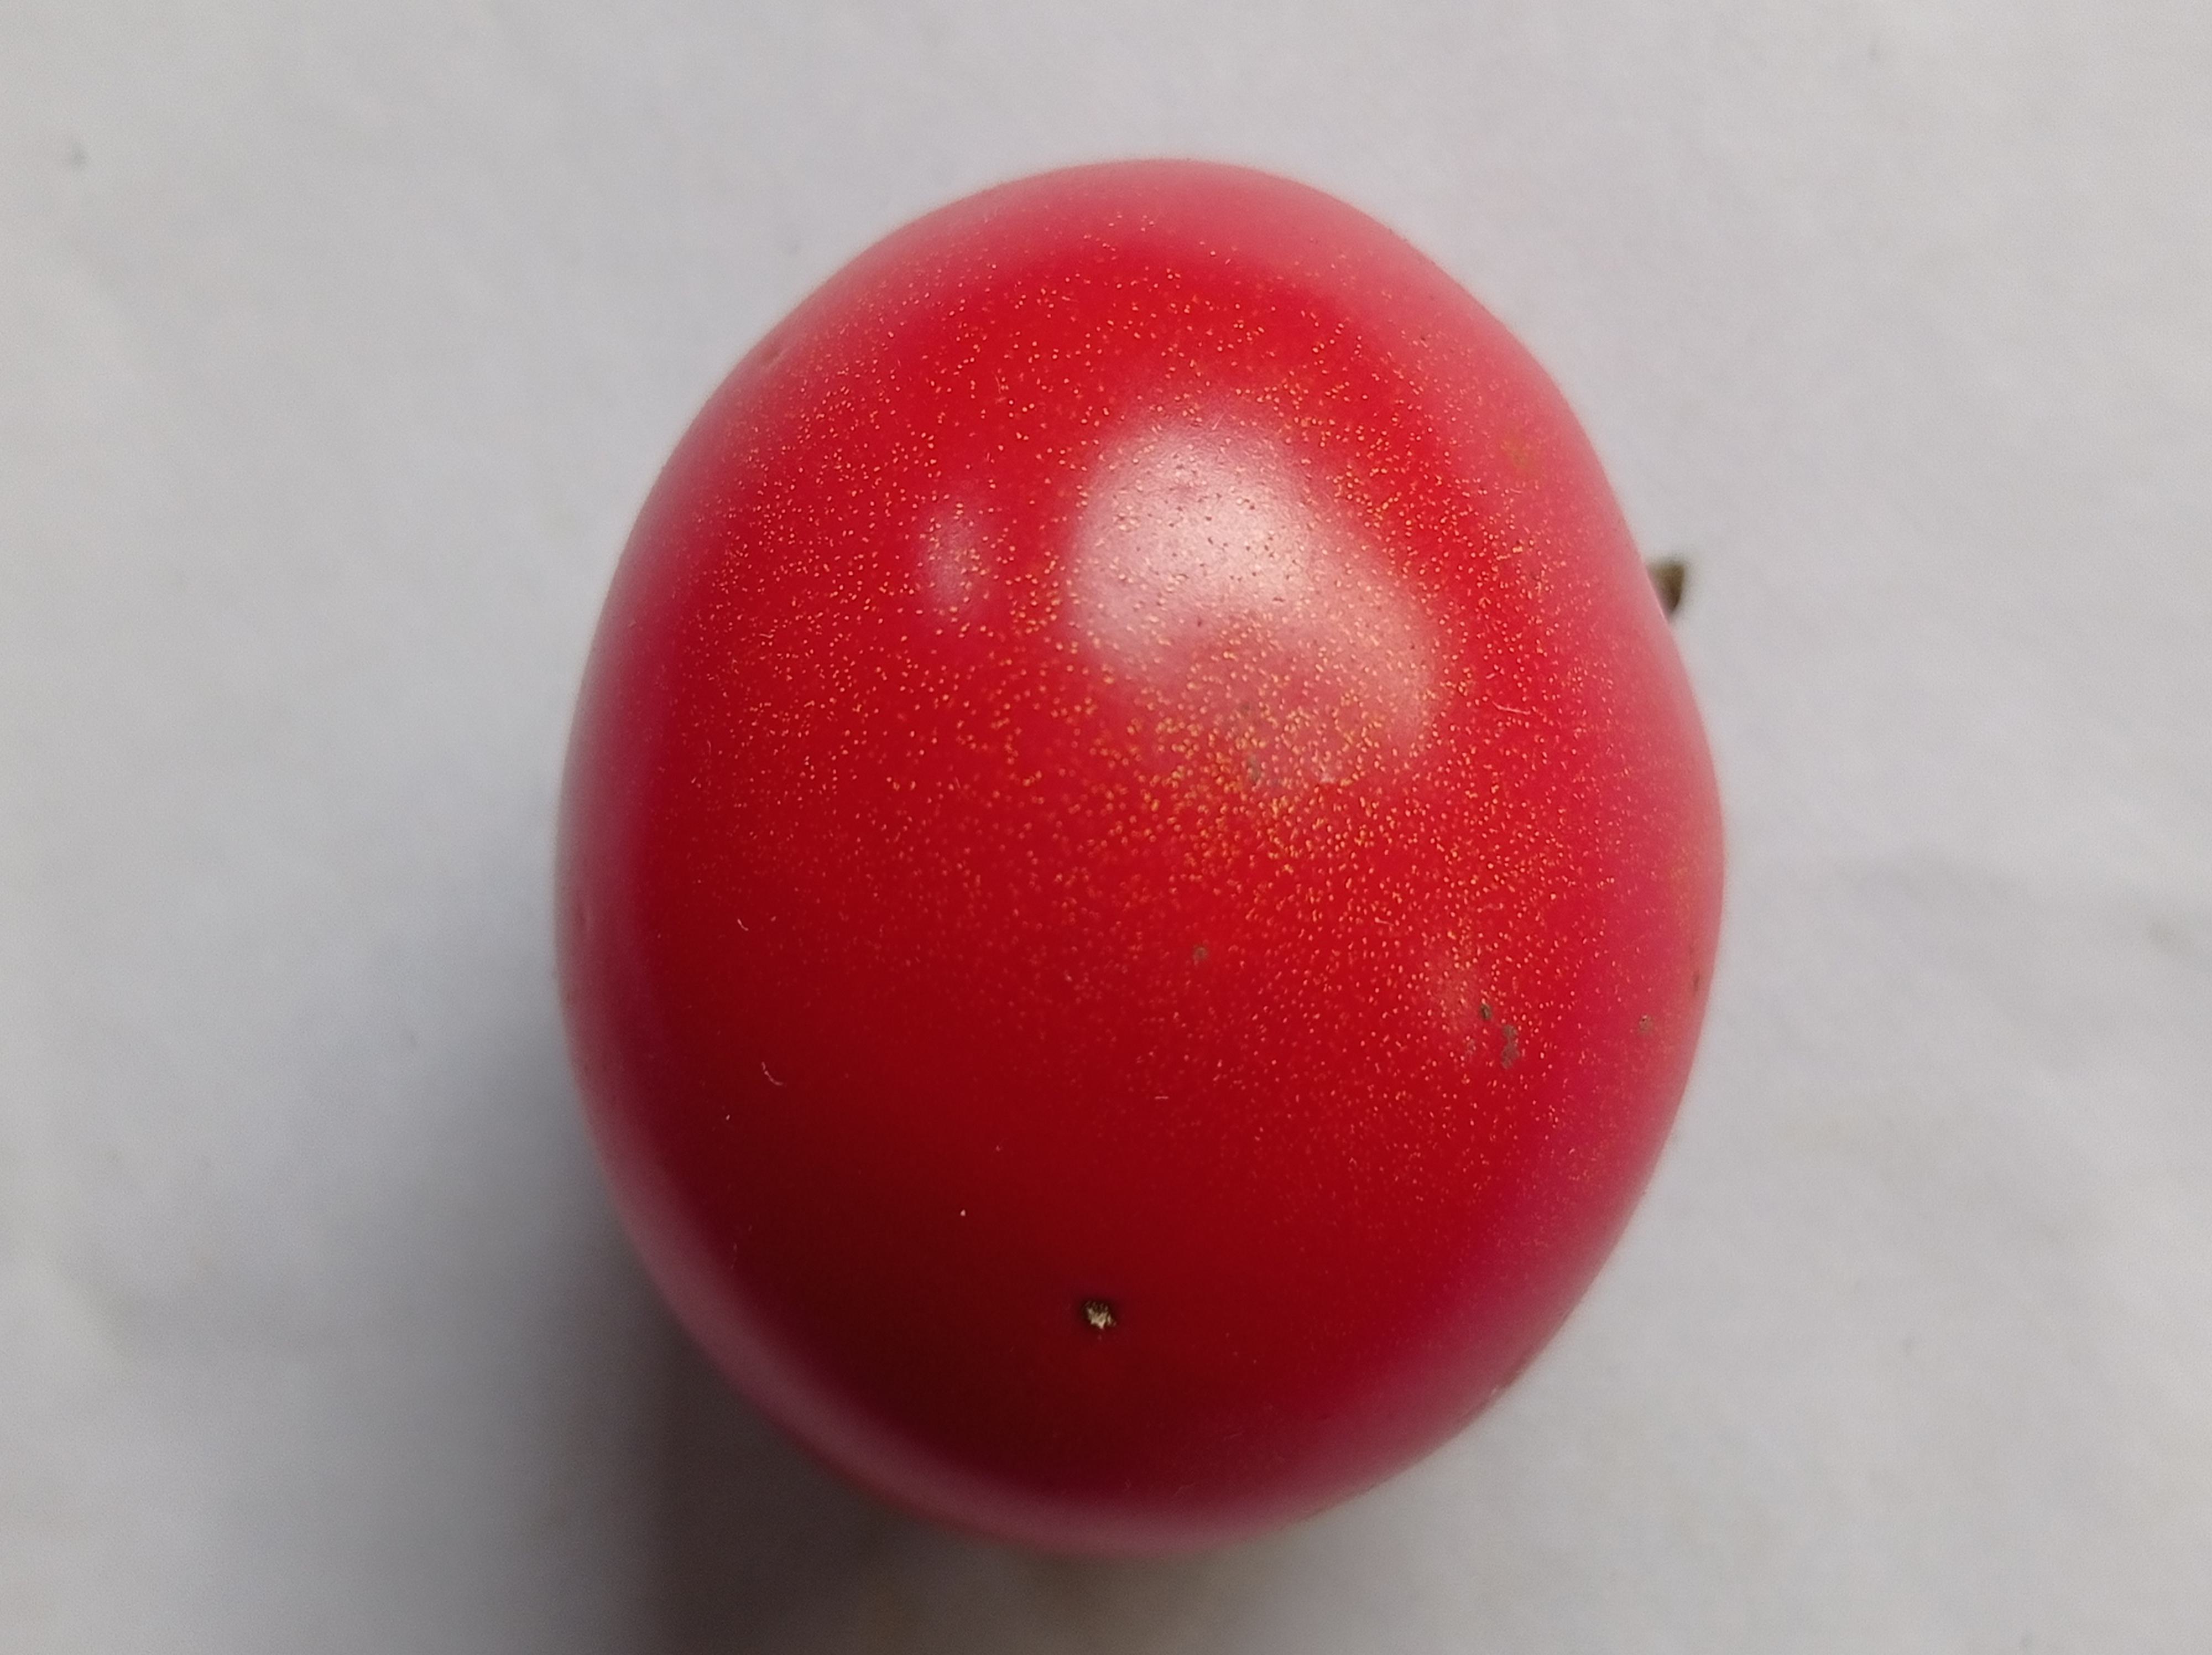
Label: Fresh